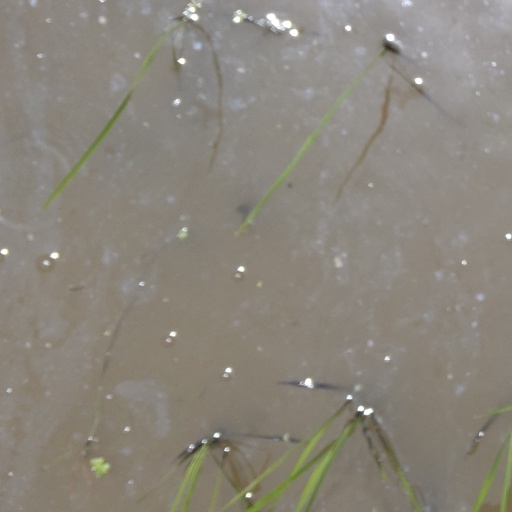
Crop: rice